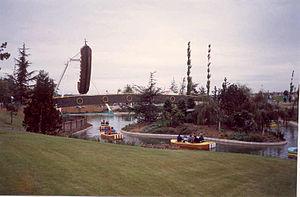
La rivière des castors et le bateau pirate
Mirapolis est un ancien parc d'attractions à thèmes situé à Courdimanche, dans la communauté d'agglomération de la ville nouvelle de Cergy-Pontoise du département français du Val-d'Oise. Inauguré le 20 mai 1987, il ferme définitivement le 20 octobre 1991.
American Adventure ouvert au public le 27 juin.